Norderland

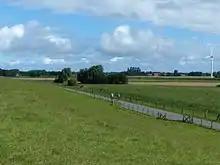
View from the dyke of the Leybucht looking east into Norderland

The Norderland was a historic territory, set on the northwestern edge of East Frisia immediately next to the Wadden Sea off North Germany, which embraced a wide area around the town of Norden. The Norderland was bordered in the east by the Harlingerland and in the south by the Brokmerland.